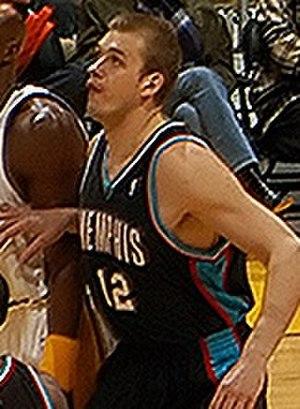
Iákovos Tsakalídis, souvent appelé Jake Tsakalidis, né le 10 juin 1979 à Roustavi en Géorgie, est un joueur grec de basket-ball, évoluant au poste de pivot.